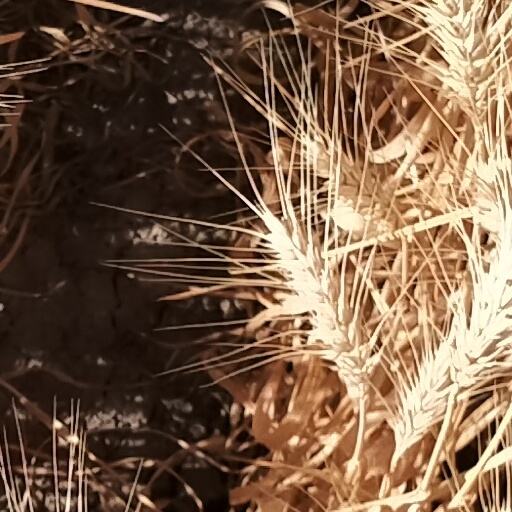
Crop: wheat